Culture of Brazil

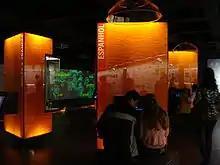
Museum of the Portuguese Language in São Paulo

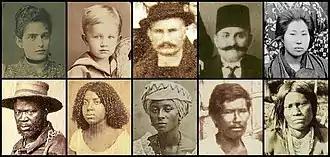
The Brazilian people have several ethnic groups. First row: Portuguese, German, Italian, Arab, and Japanese respectively. Second row: African, (and , respectively) and Indigenous (Amerindian) Brazilians.

The official language of Brazil is Portuguese. It is spoken by about 99% of the population, making it one of the strongest elements of national identity. There are only some Amerindian groups and small pockets of immigrants who do not speak Portuguese.